Benigno G. Tabora

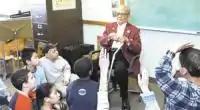
Benigno talking to fourth-graders about his experiences in 2004

Benigno de Guzman Tabora (November 20, 1915 – February 17, 2008) was a Filipino American veteran of both World War II and the Korean War. Tabora was one of the last of an increasingly dwindling group of veterans who survived the Bataan Death March in May 1942 after the Japanese captured the Philippines during World War II. He spent eight months as a prisoner of war in a Japanese internment camp. Tabora served in the military intelligence during his 31 years in the Army.